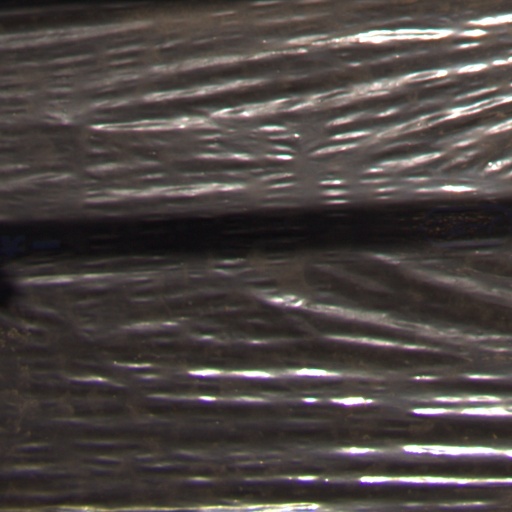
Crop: Jerusalem artichoke